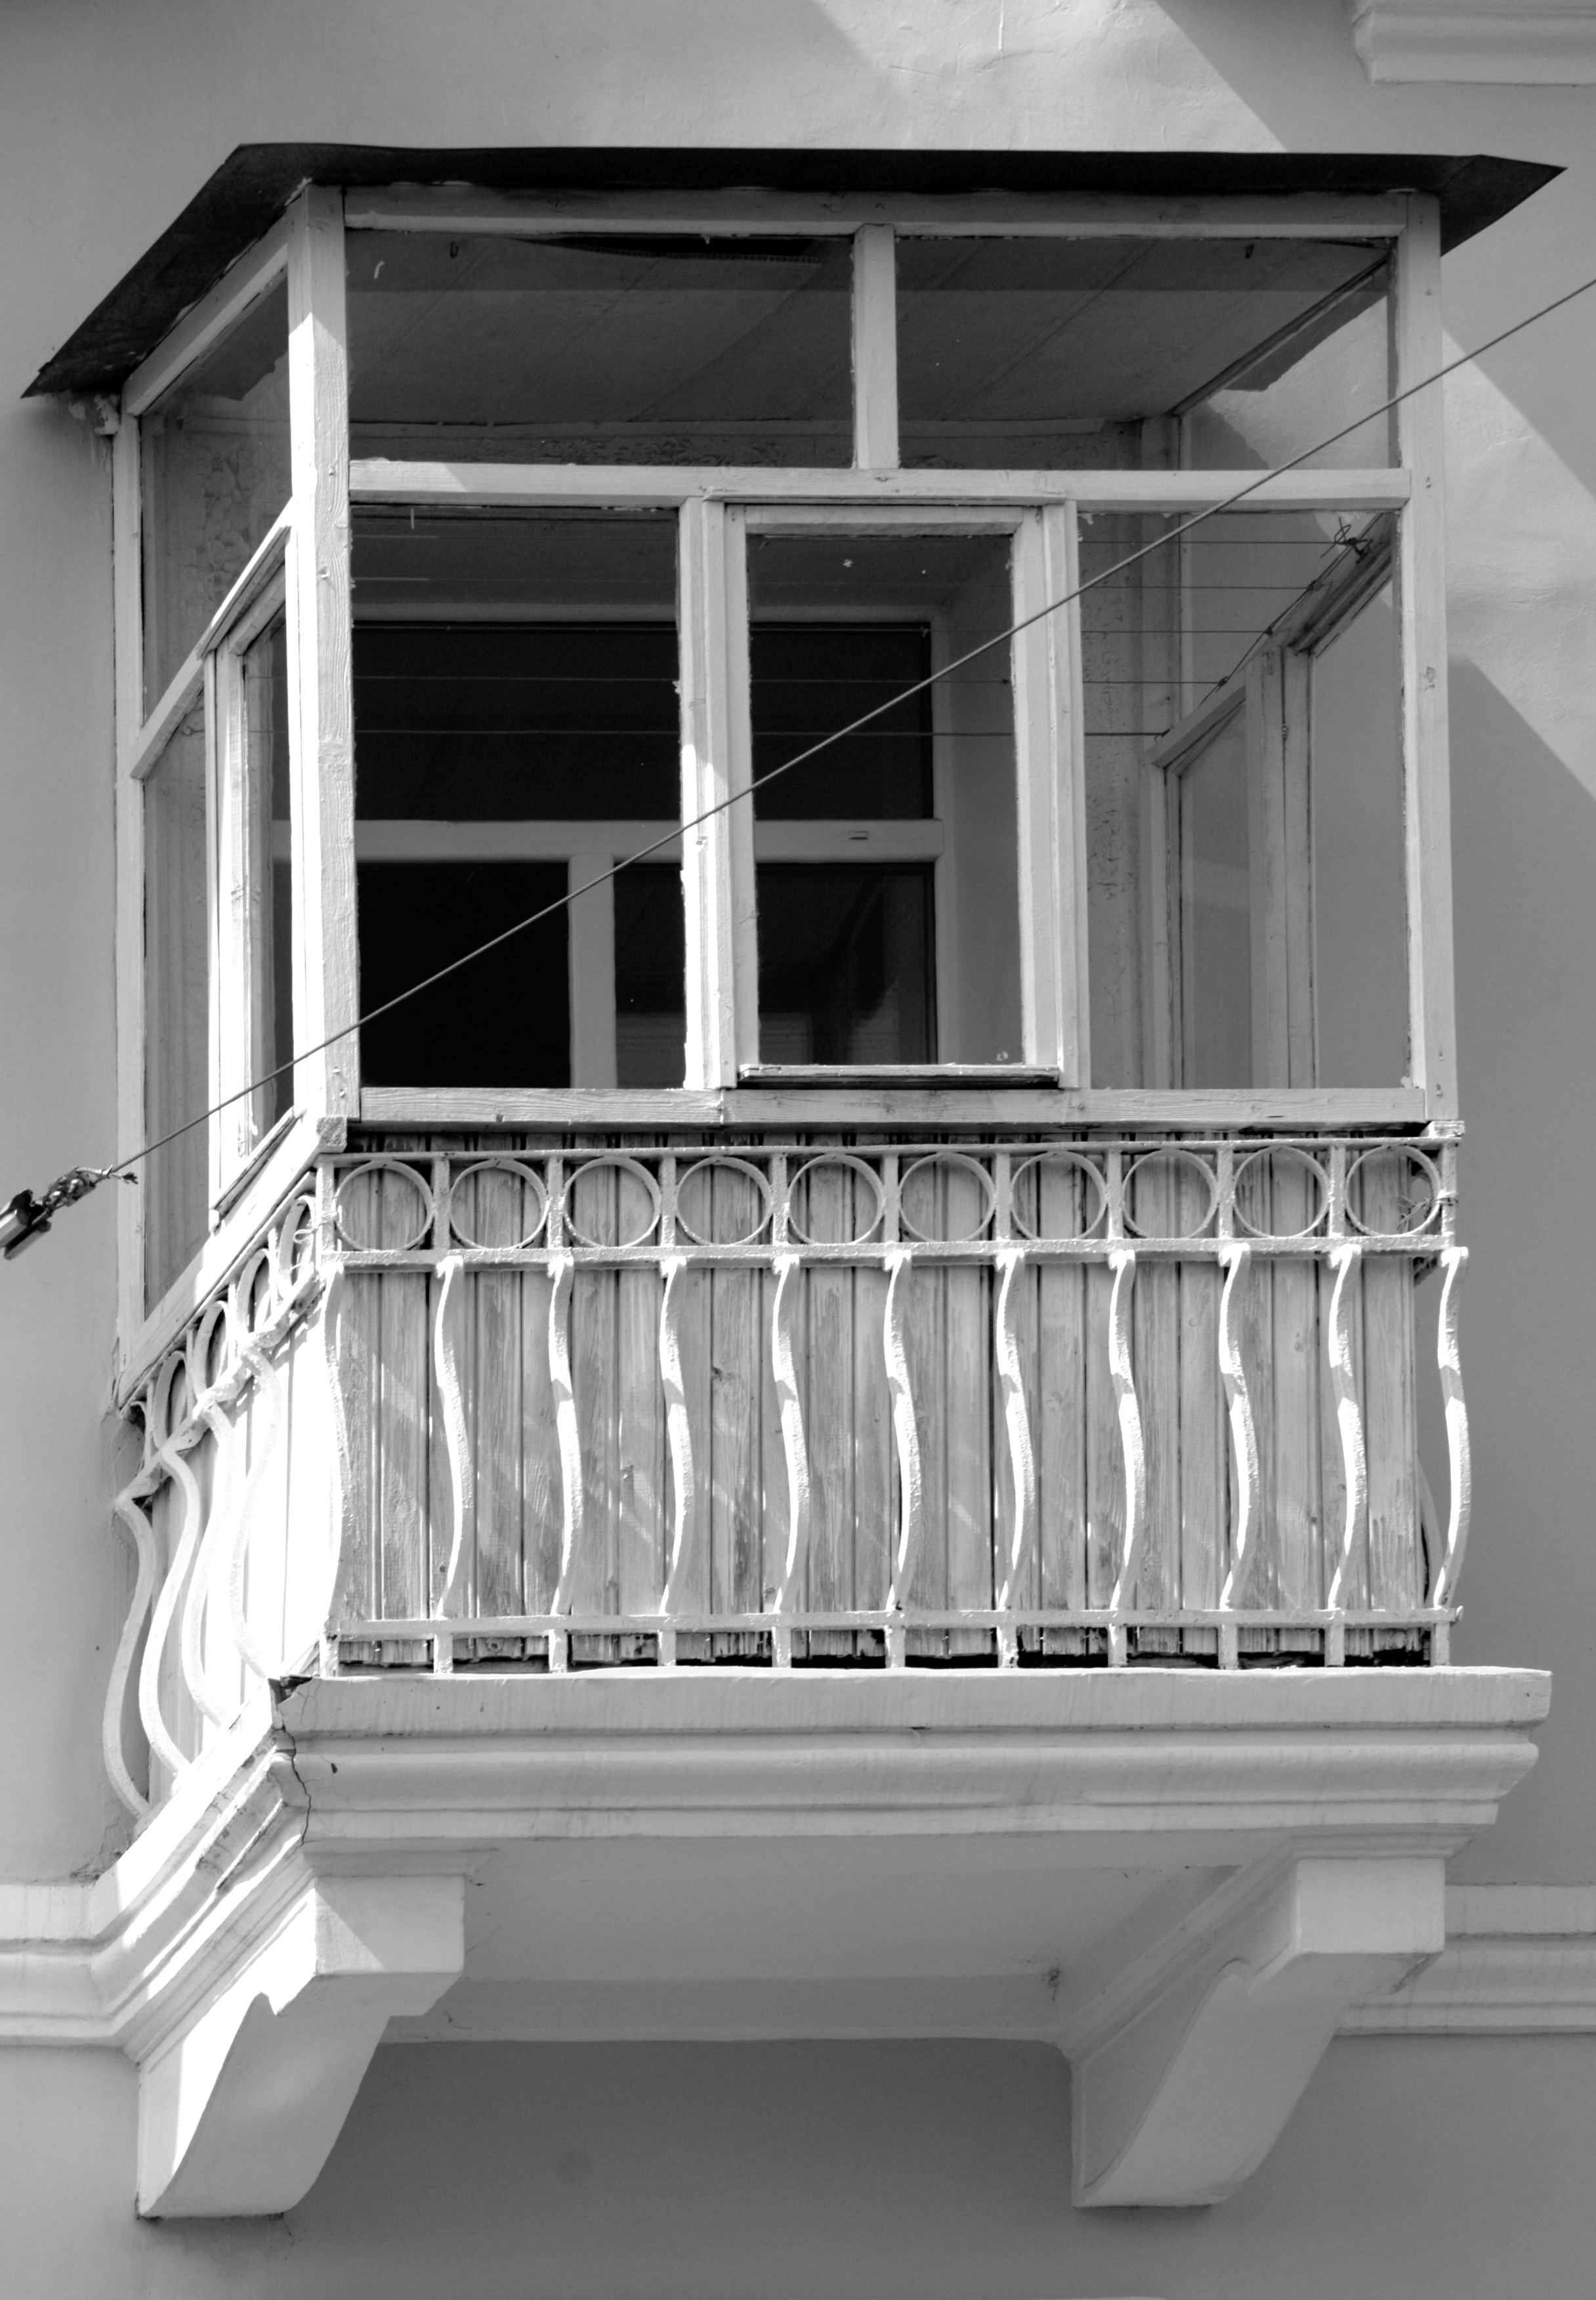
black and white, architecture, white, house, window, city, home, balcony, shelf, nikon, furniture, monochrome, lighting, interior design, product, bw, blackandwhite, blackwhite, cool image, design, stairs, nikkor, russia, d80, nikond80, 70300mmf4556gvr, yaroslavl, monochrome photography, outdoor structure